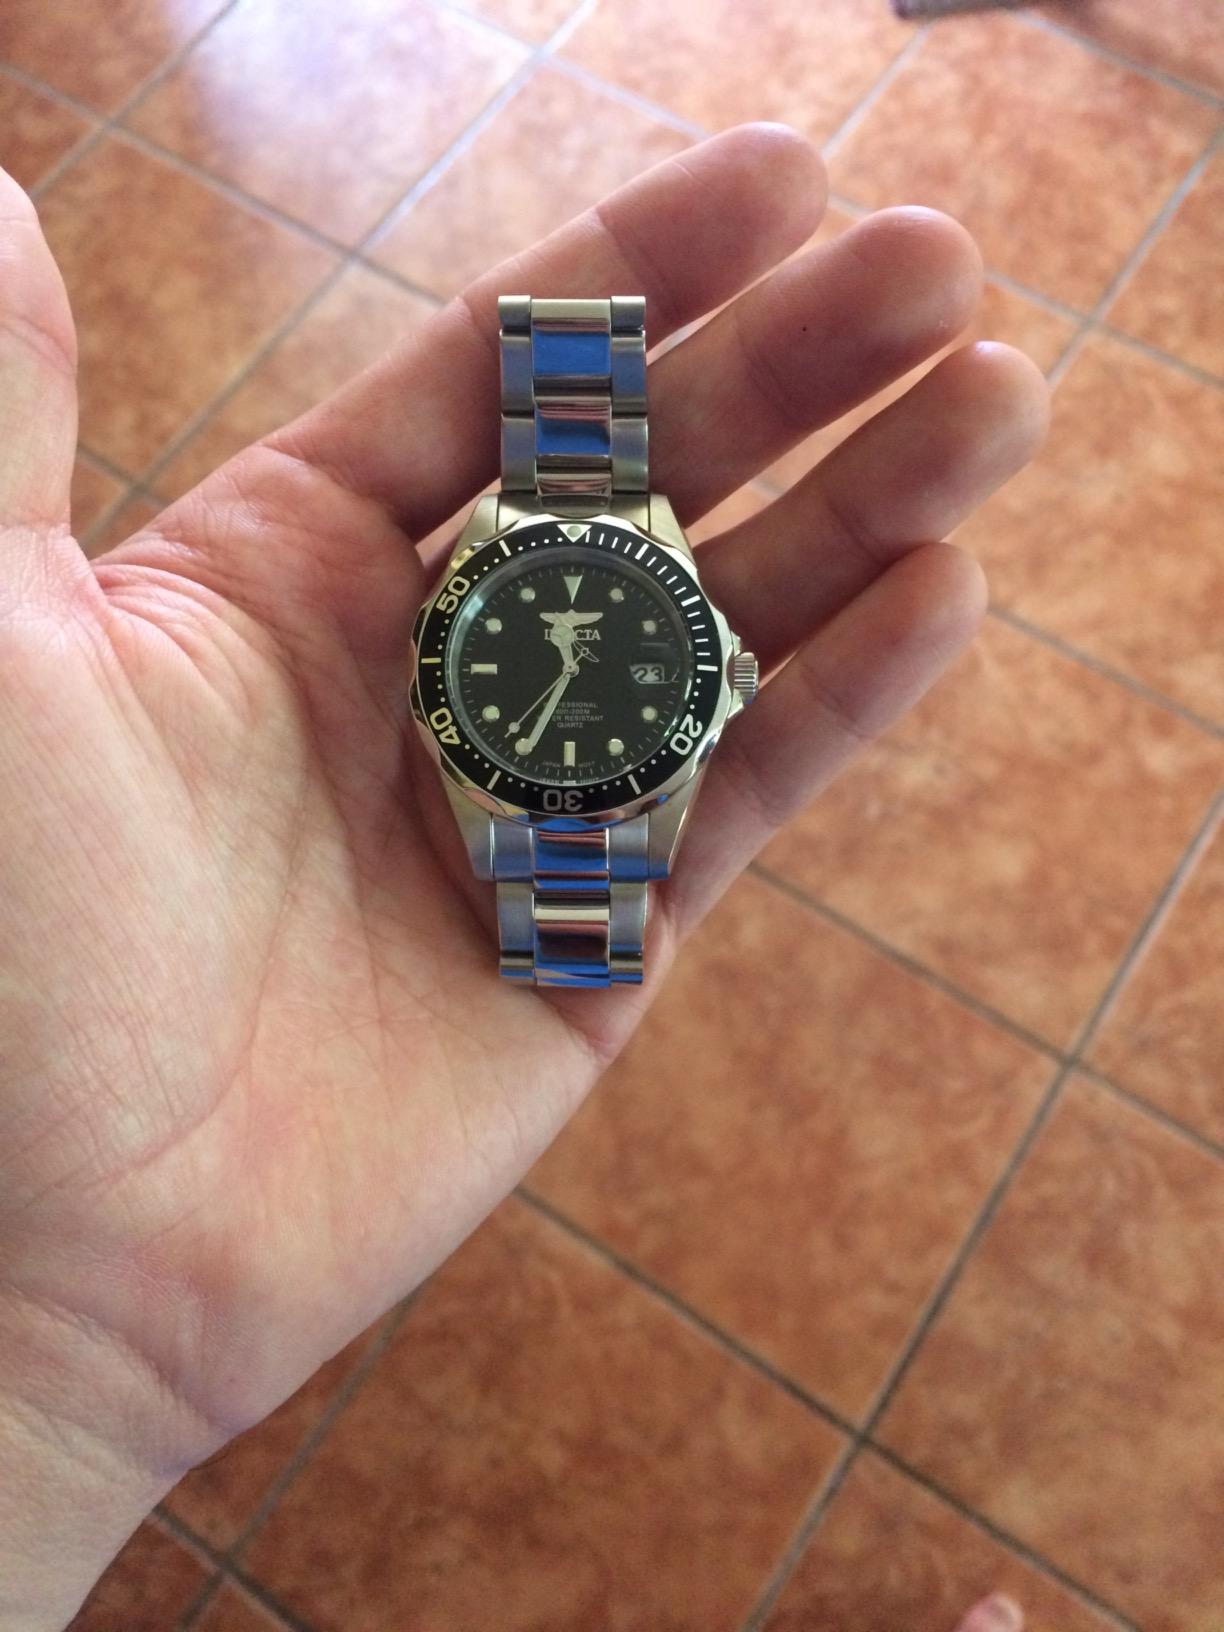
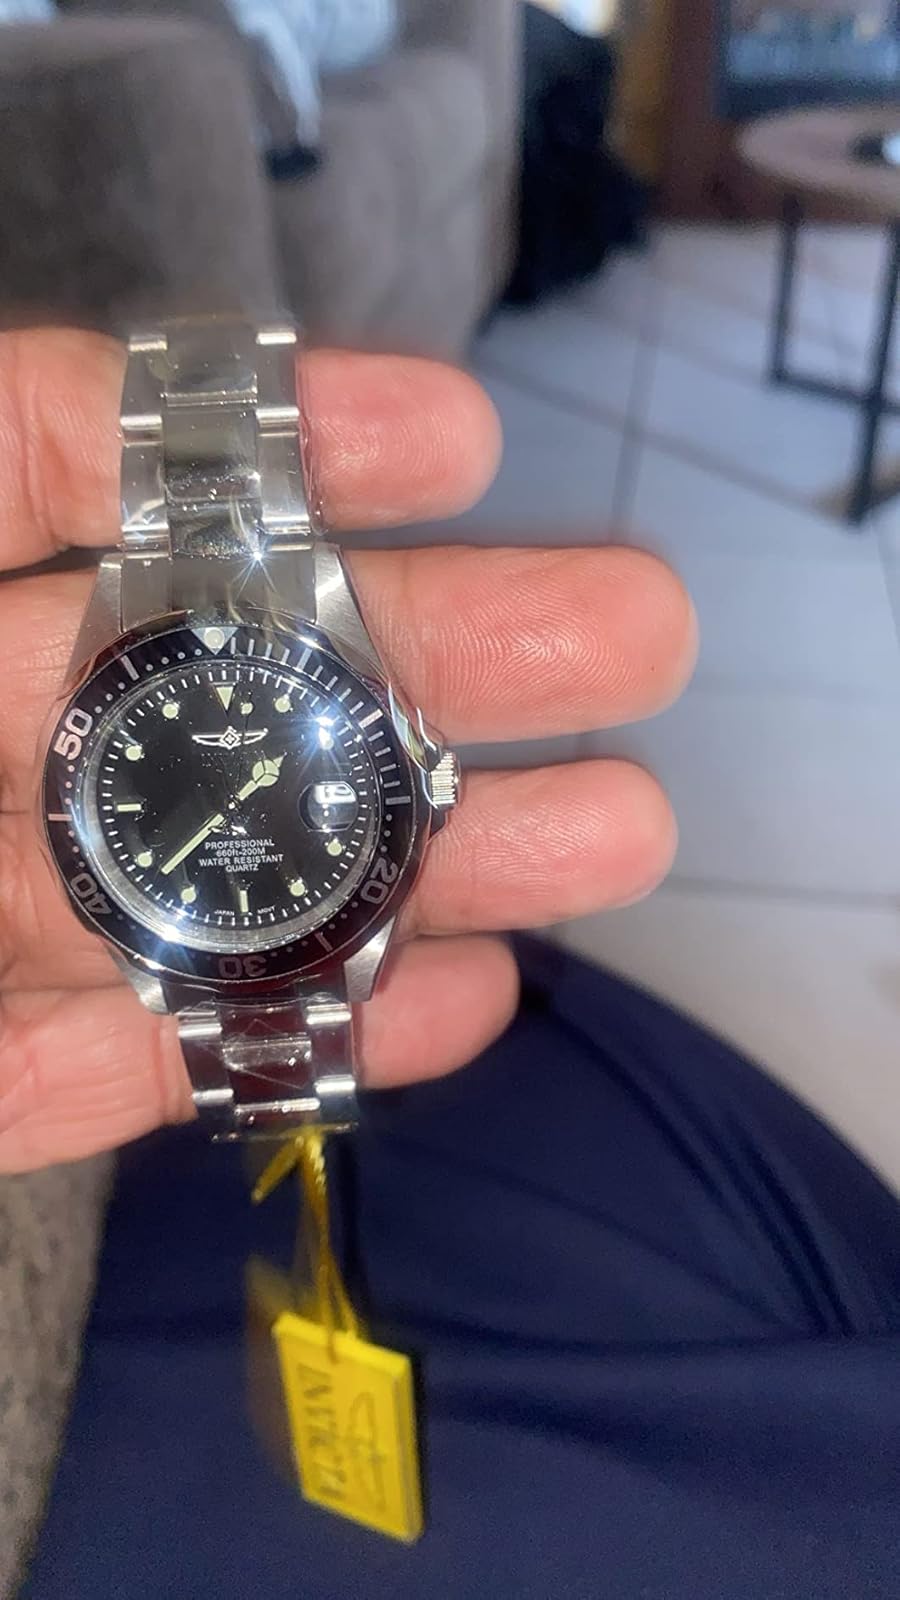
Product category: accessories_watch
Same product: yes